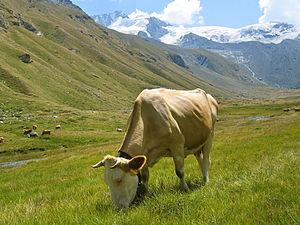
Bos taurus est le nom scientifique donné à l'ensemble des bovins domestiques de l'Ancien Monde issus de l'aurochs sauvage. Il s'agit d'une espèce de mammifères ruminants de grande taille. Deux sous-espèces principales sont distinguées : la Vache domestique d'Europe et le Zébu, auxquelles certains auteurs ajoutent Bos taurus primigenius, l'Aurochs éteint au XVIIᵉ siècle sous sa forme sauvage, mais dont les éleveurs tentent de reconstituer une race très proche.
Les Bovidés sont une sous-famille de mammifères ruminants de la famille des bovidés, qui comprend plusieurs espèces importantes d'animaux d'élevage, en particulier l'espèce Bos taurus vache ou zébu, le gayal, le buffle et le yak ; sachant que la famille des bovidés comprend d'autres sous-familles et notamment celle des caprinés avec les caprins et les ovins.
Bos est le genre qui rassemble les bœufs sauvages et domestiques de la famille des Bovidés. Les représentants du genre Bos sont présents sur toute la surface du globe, mais avant la domestication ils n'existaient qu'en Europe centrale, Asie de l'Ouest, Asie du Sud, et Asie du Sud-Est. La classification scientifique des animaux de ce genre, dont l'évolution apparaît plus complexe à la lumière des progrès de la génétique, fait encore débat parmi les spécialistes au début du XXIᵉ siècle.